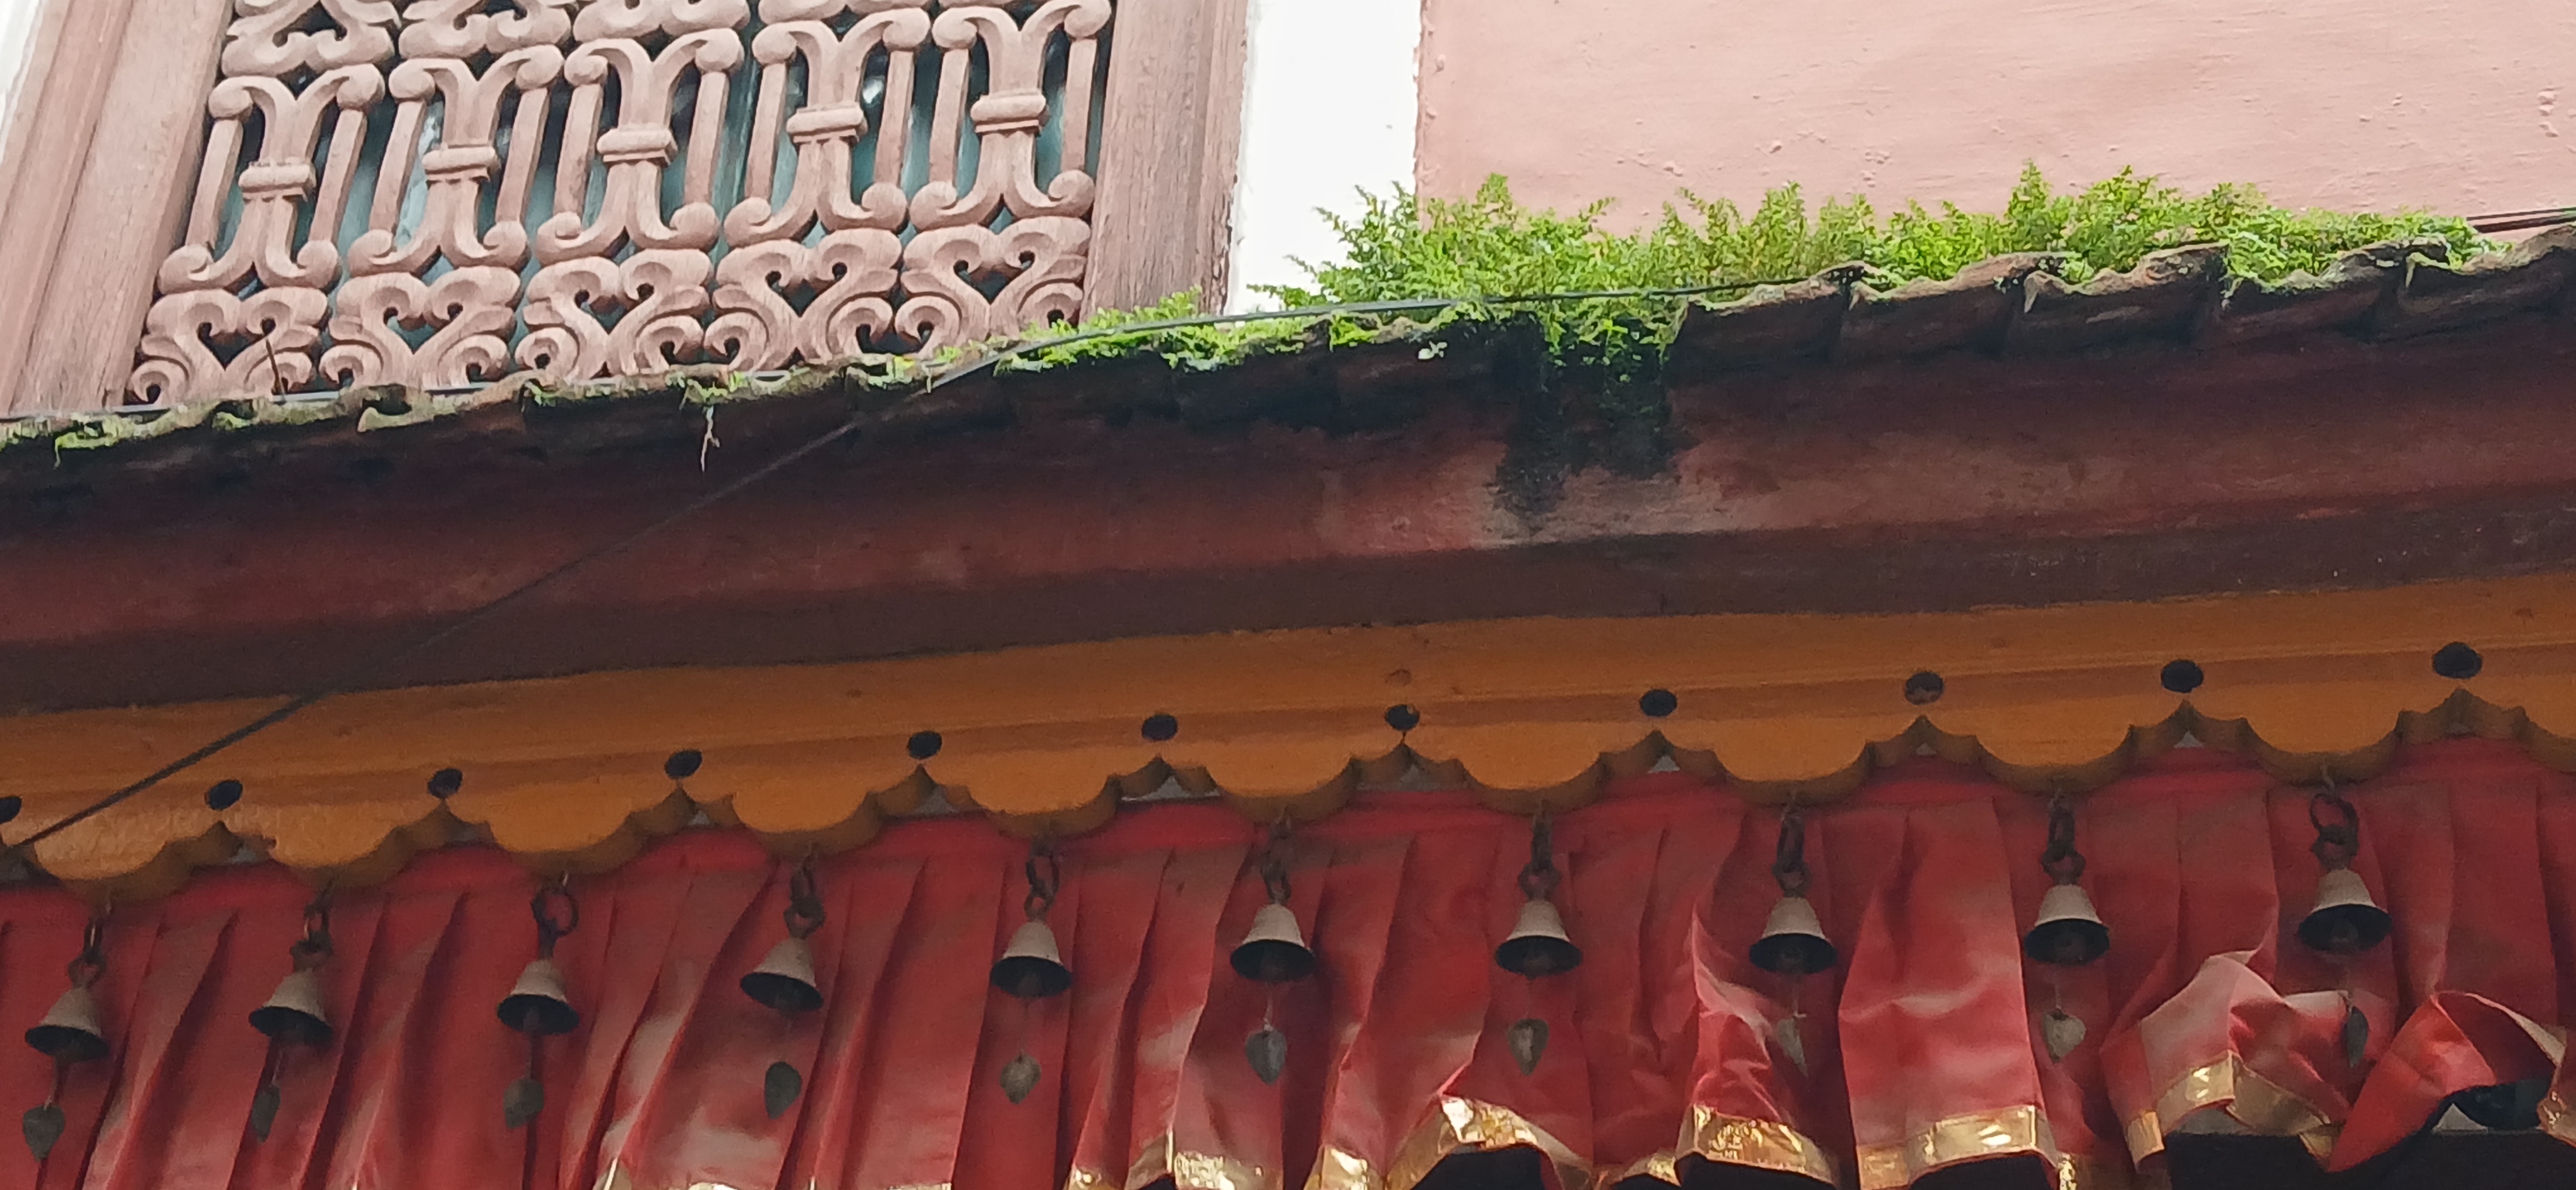
Heritage site: Hiranya_Varna_Mahavihar_Golden_Temple